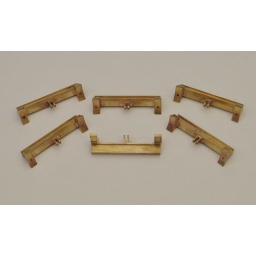
Here are the finished brake beams with the shoes and clevises attached by silver soldering.